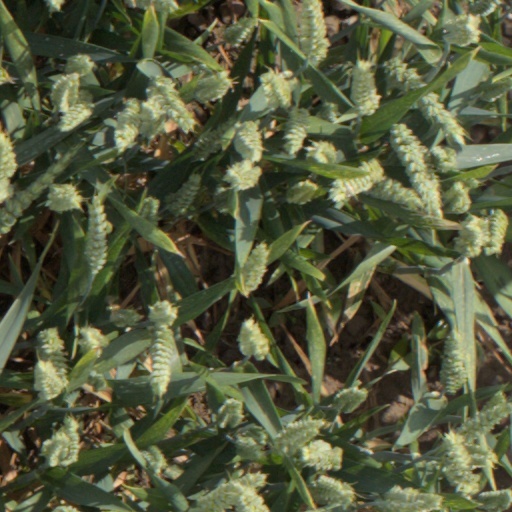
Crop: wheat